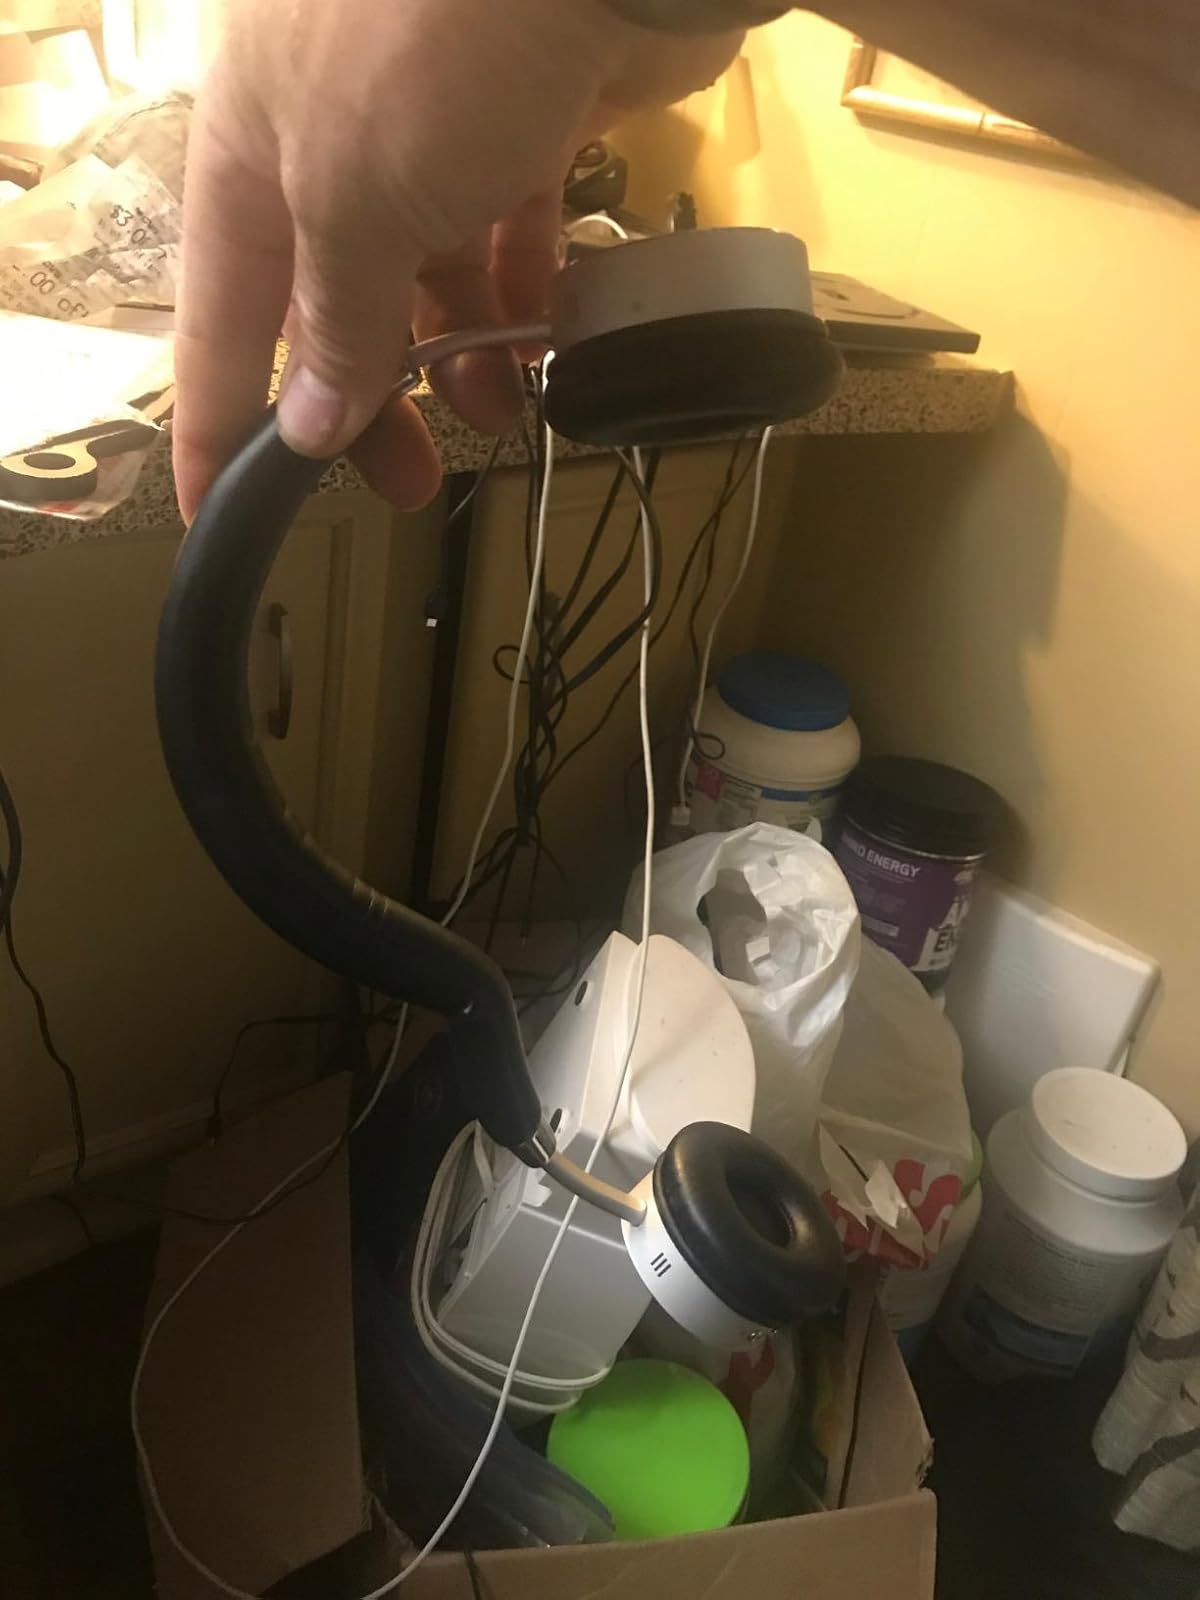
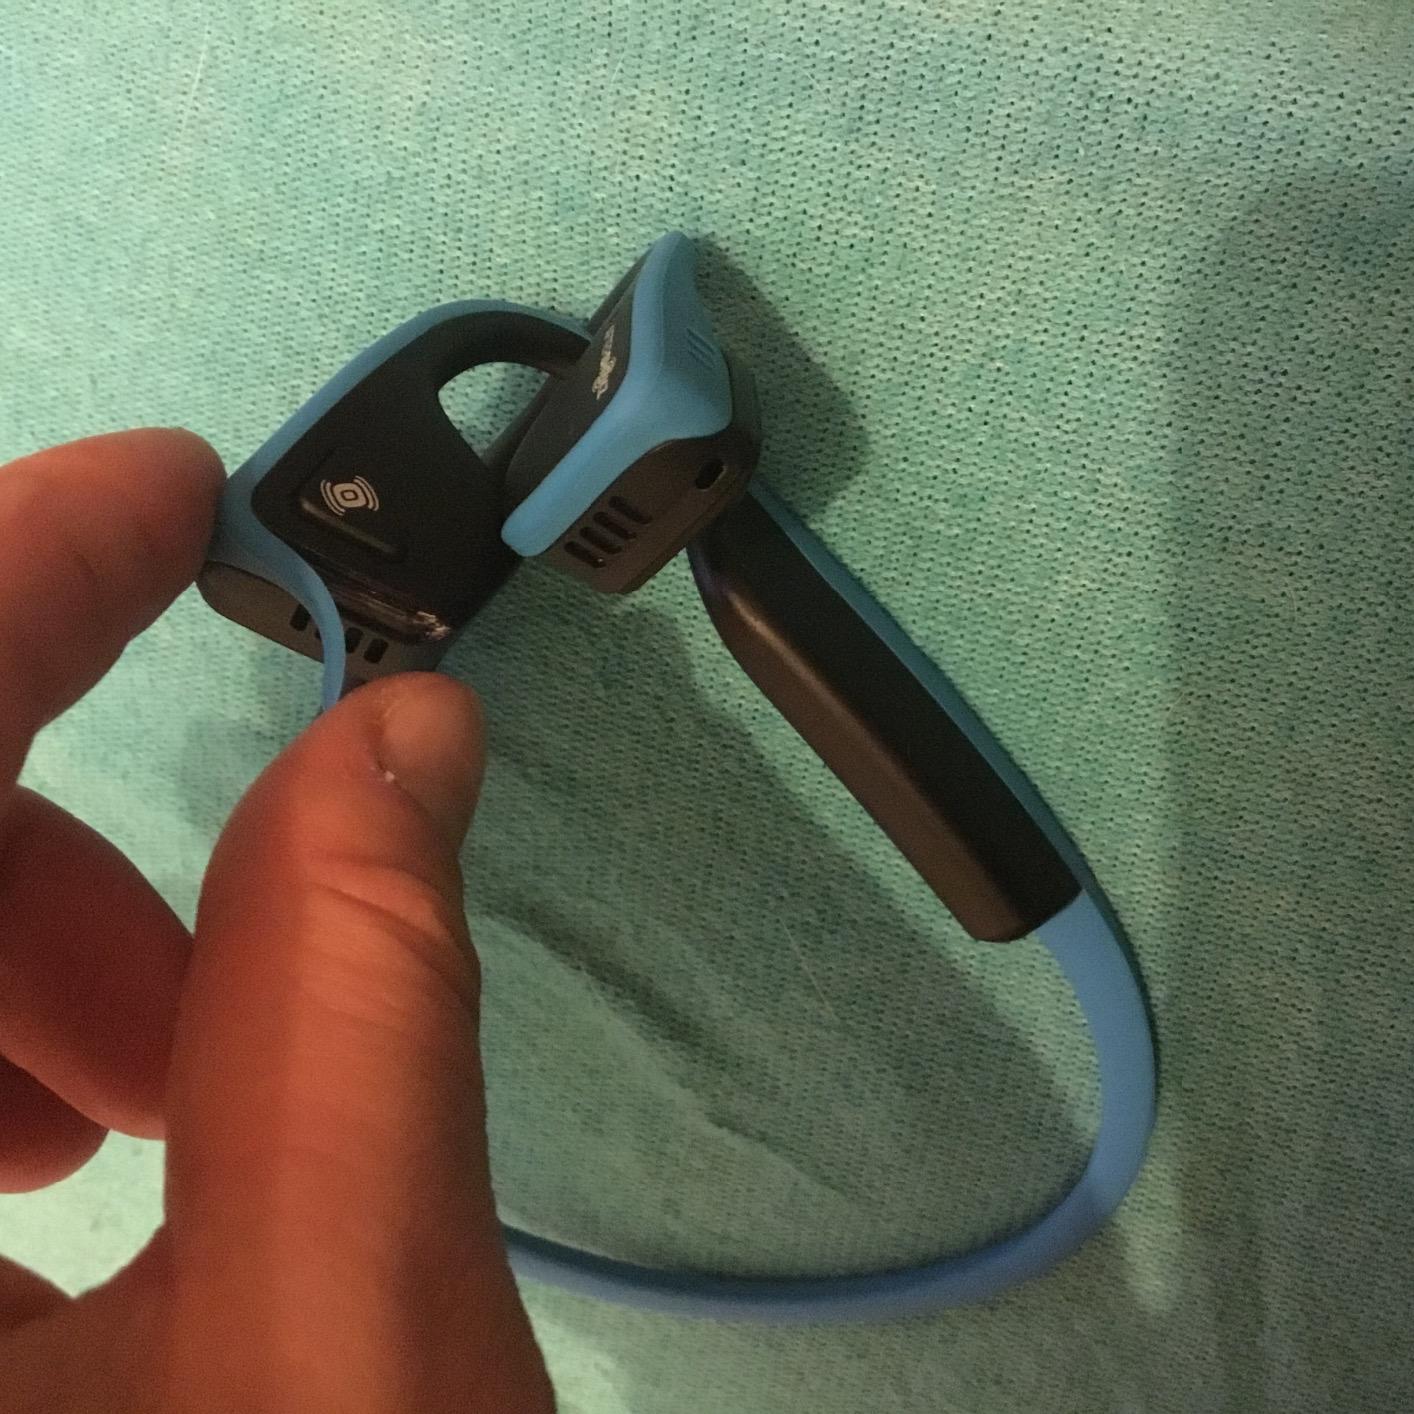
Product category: headphones
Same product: no